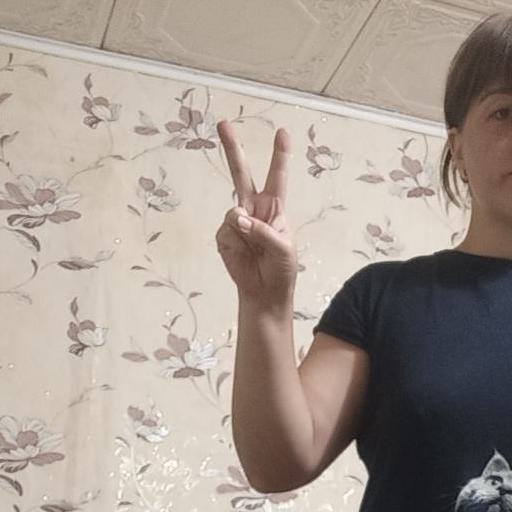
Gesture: peace